Henry Beech Mole

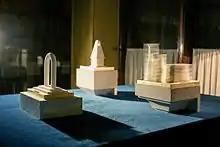
'Monumentimals' (right) shown next to Sebastian Bergne's 'Tomb of the Past' (left).

Beech Mole was educated at the Royal College of Art and the Architectural Association in London. Beech Mole is the director of architecture studio BoBo in the Montmartre district of Paris.